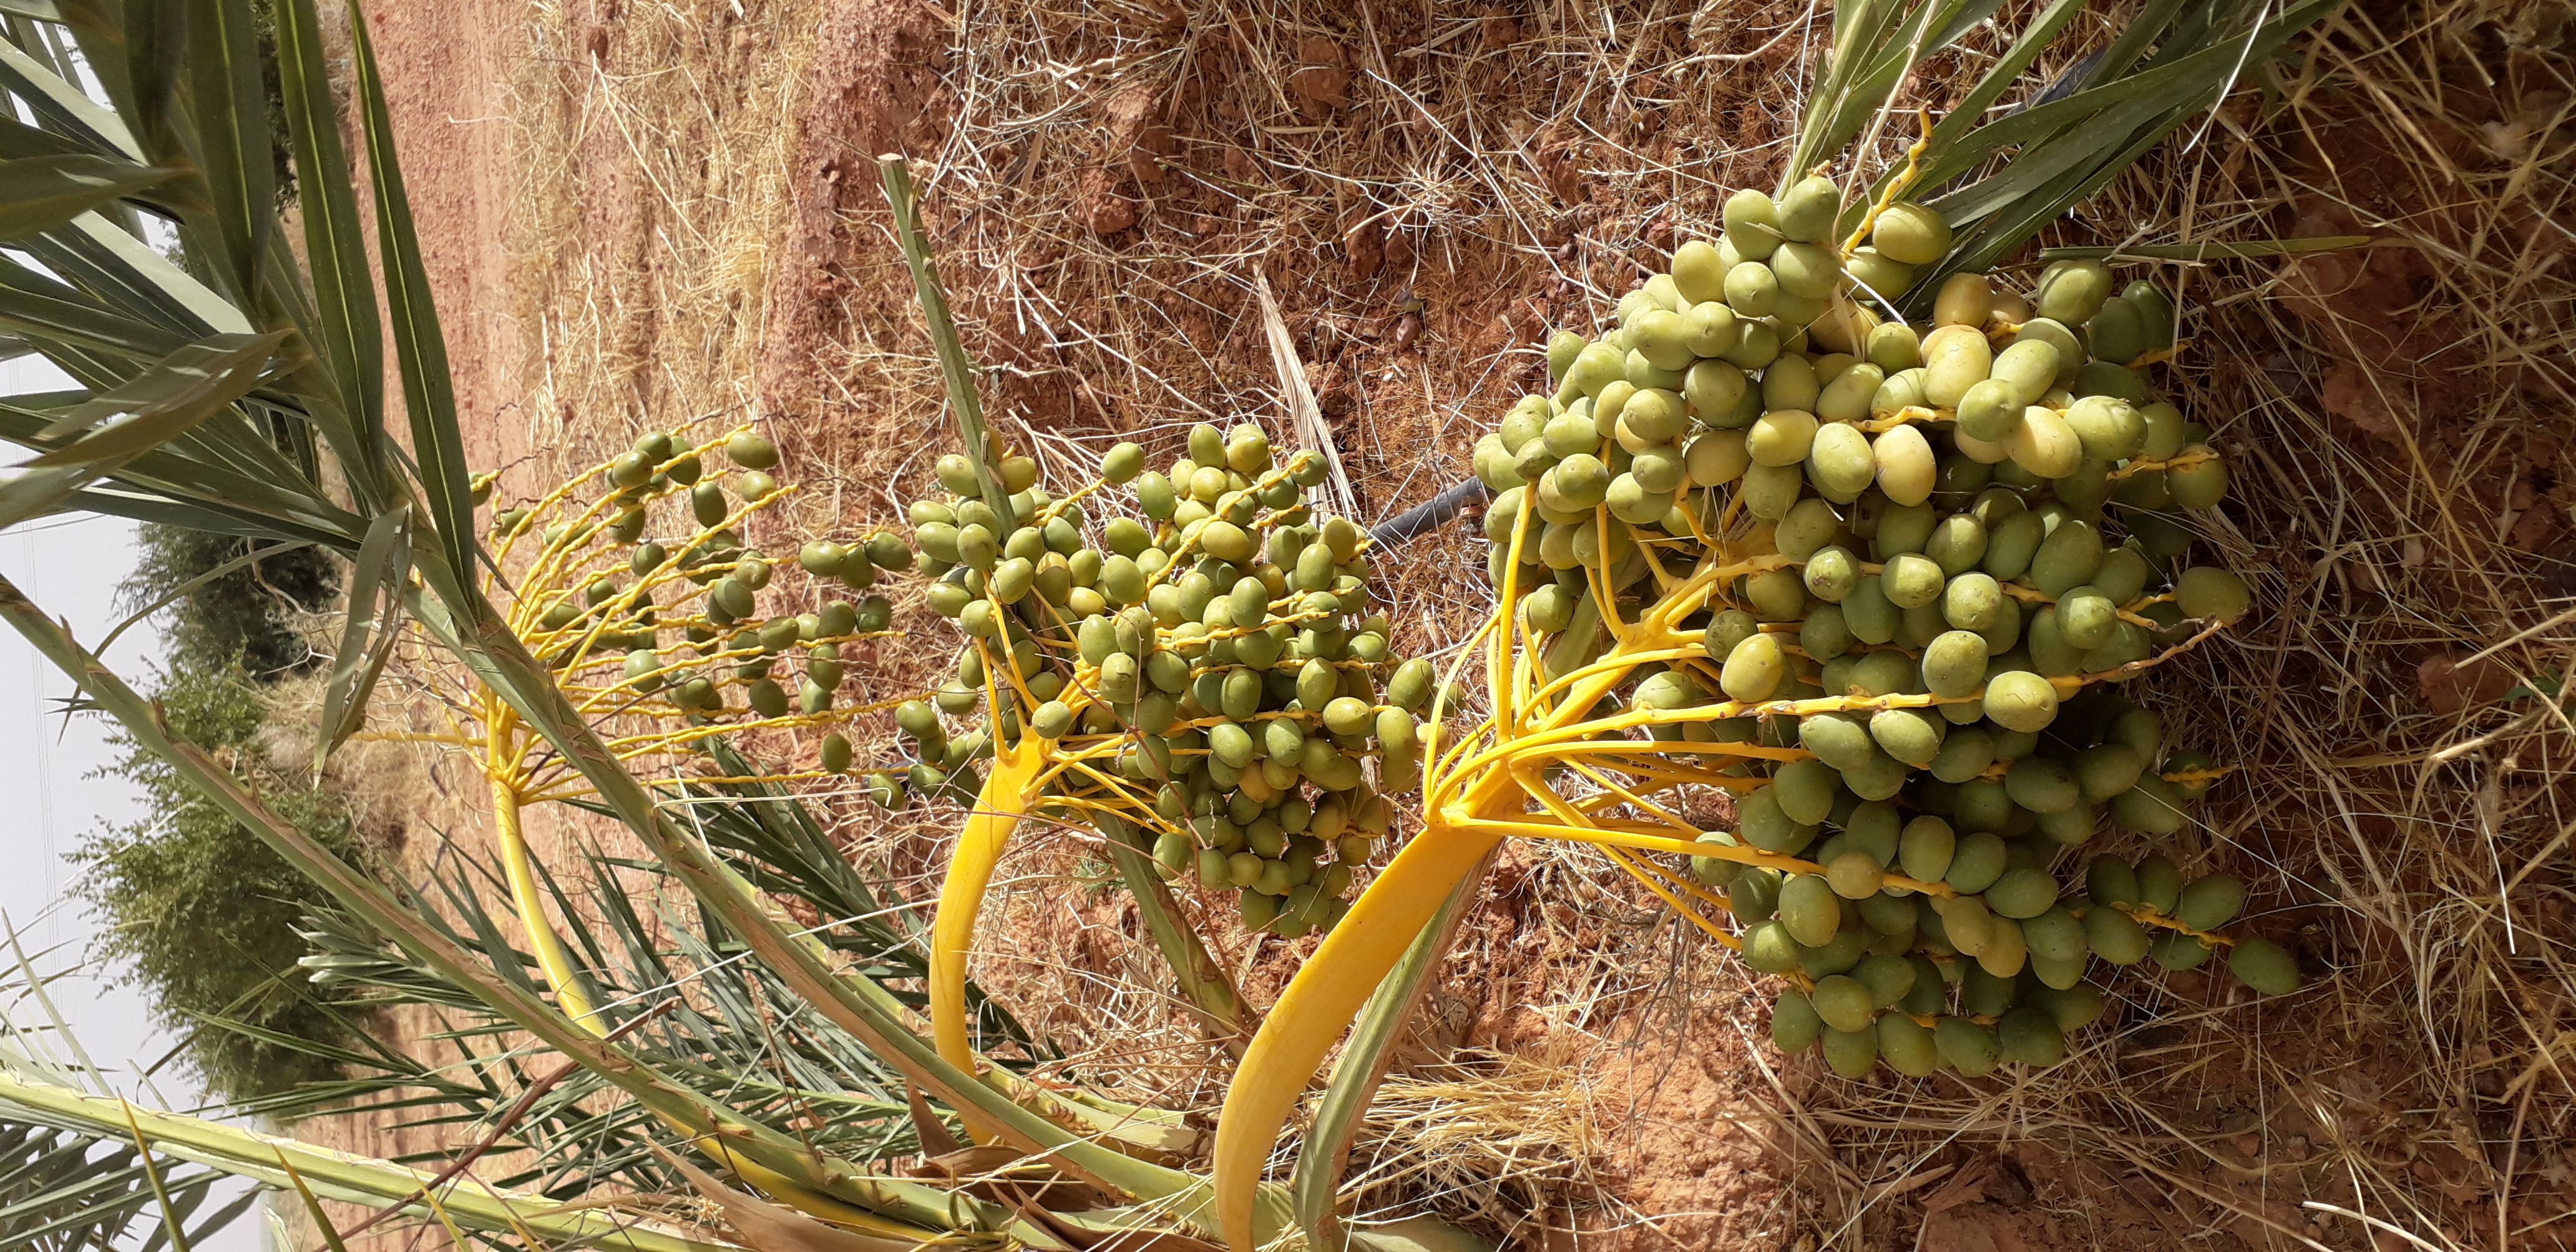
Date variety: kholt